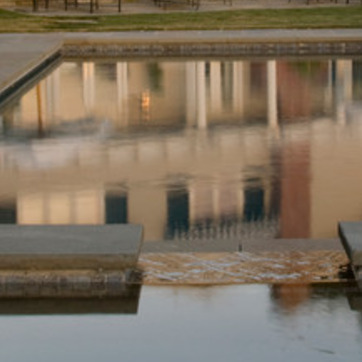
Material: water